Joseph Smith Sr.

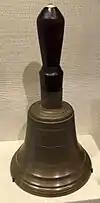
Bell used by Smith when he was a school teacher. Located at the Church History Museum

In the late 1820s, Smith's son, Joseph began to tell the family about golden plates, which he said contained a record of the ancient inhabitants of the Americas. In September 1827, Joseph said he had obtained from an angel the plates and began translating them into English over the following years through the use of a seer stone, which he found previously during a treasure digging expedition. Joseph also said he translated using an Urim and Thummim, a device given to him by the same angel who gave him the plates.